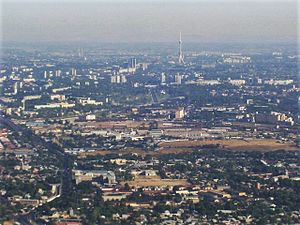
Tasjkent
Tasjkent er hovedstad i Usbekistan. Byen har 2.424.100 indbyggere. Dens lufthavn, Tashkent International Airport, ligger ca. 12 km fra centrum.